Down a Dark Hall (film)

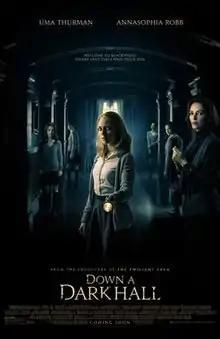
Theatrical release poster

Down a Dark Hall is a 2018 supernatural horror film directed by Rodrigo Cortés and written by Chris Sparling and Michael Goldbach. It is based on the 1974 novel of the same name by Lois Duncan. Summit Entertainment released it in select theaters and through video-on-demand in the United States on August 17, 2018.